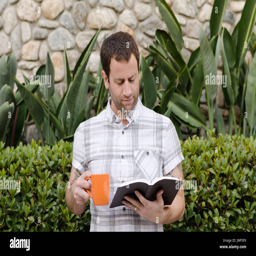
man in a white plaid shirt reading poetry book outside while holding an orange coffee mug with plants in the background